Woolahra, Brisbane

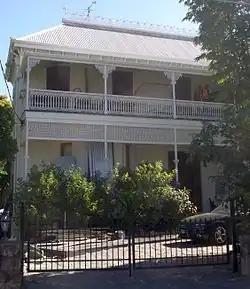
Home in 2015

Woolahra is a heritage-listed villa at 1 Lexington Terrace, Hamilton, City of Brisbane, Queensland, Australia. It was built . It was added to the Queensland Heritage Register on 21 October 1992.